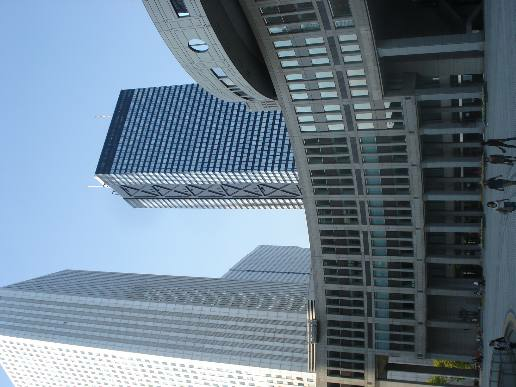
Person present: No